New York Public Library for the Performing Arts

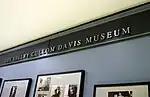
A display wall of the Shelby Cullom Davis Museum

The museum component of LPA takes the form of exhibitions in its two main exhibition spaces, The Donald and Mary Oenslager Gallery and the Vincent Astor Gallery, as well as a walled area in the plaza entrance, and additionally display cases distributed throughout the building. Among the purposes of the exhibitions is to show to all visitors that the millions of items belonging to the library are not for the exclusive use of scholars but for anyone who walks in the door. Exhibitions highlights items from the library's collections and keep the name of the library before the public, attracting new and potential donations.